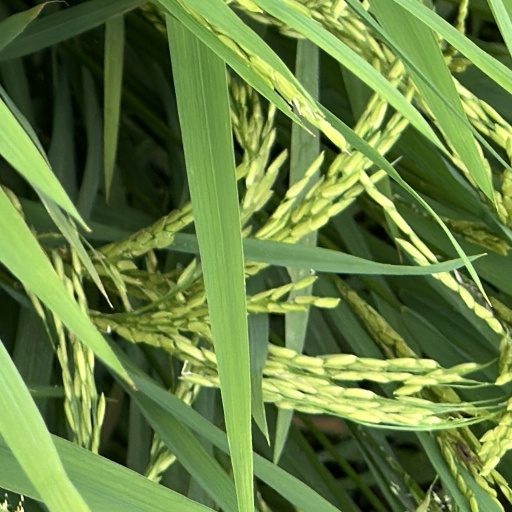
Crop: rice